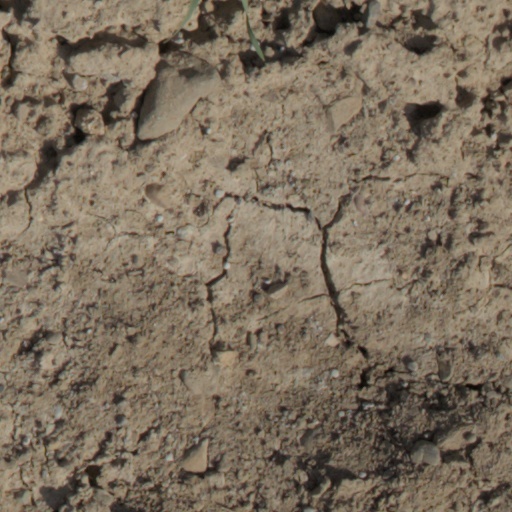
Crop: wheat